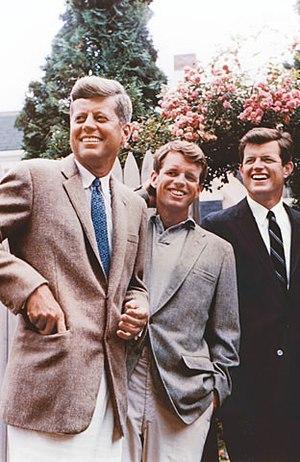
Edward Moore Kennedy, Sr., dit Ted Kennedy, né le 22 février 1932 à Boston et mort le 25 août 2009 à Hyannis, est un homme politique américain.